Pi Aquarii

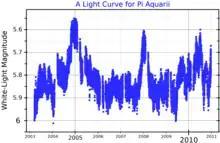
A white-light light curve for Pi Aquarii, adapted from Nazé "et al." (2020)

This is a binary star system with a period of 84.1 days in a circular orbit. The primary component is a B1 giant or subgiant star. This is a massive star with 11 times the mass of the Sun, and is luminous with 8,300 times the Sun's luminosity. It is spinning rapidly with a projected rotational velocity of . The fast rotation make the star ellipsoidal rather than spherical, its radius at equator is 5.8 times that of the Sun, while its polar radius is 5.0 times solar. Gravity darkening make the temperature at the equator to be about colder than the temperature at the poles.